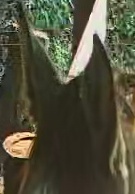
Face region: ears (position_of_ears)
Pain indicator: moderately_present